Jean de Forcade de Biaix

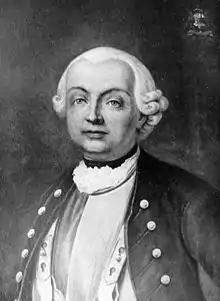
Jean de Forcade de Biaix, as a Major General,

Jean de Forcade de Biaix, a.k.a. "Jean de Forcade, Marquis de Biaix", a.k.a. "Jean-Quirin de Forcade de Biaix," a.k.a. "Jean Quérin von Forcade, Herr von Biaix", a.k.a. "Johann Querin de Forcade, Herr zu Biaix," a.k.a. "Johann Quirin von Forkade de Biaix", was a Huguenot, a descendant of the noble family of Forcade and Lieutenant General in the service of the Kingdom of Prussia. He was the Regimentschef of the 23rd Prussian Infantry Regiment, Commandant of the Royal Residence in Berlin, "Gouverneur militaire" of Berlin, a Knight of the Order of the Black Eagle a member of King Frederick I of Prussia's ""Tobacco Collegium"". and president of the "Grand Directoire" 1718–1729, the deliberative and decision-making body responsible for all Huguenot affairs in the kingdom.